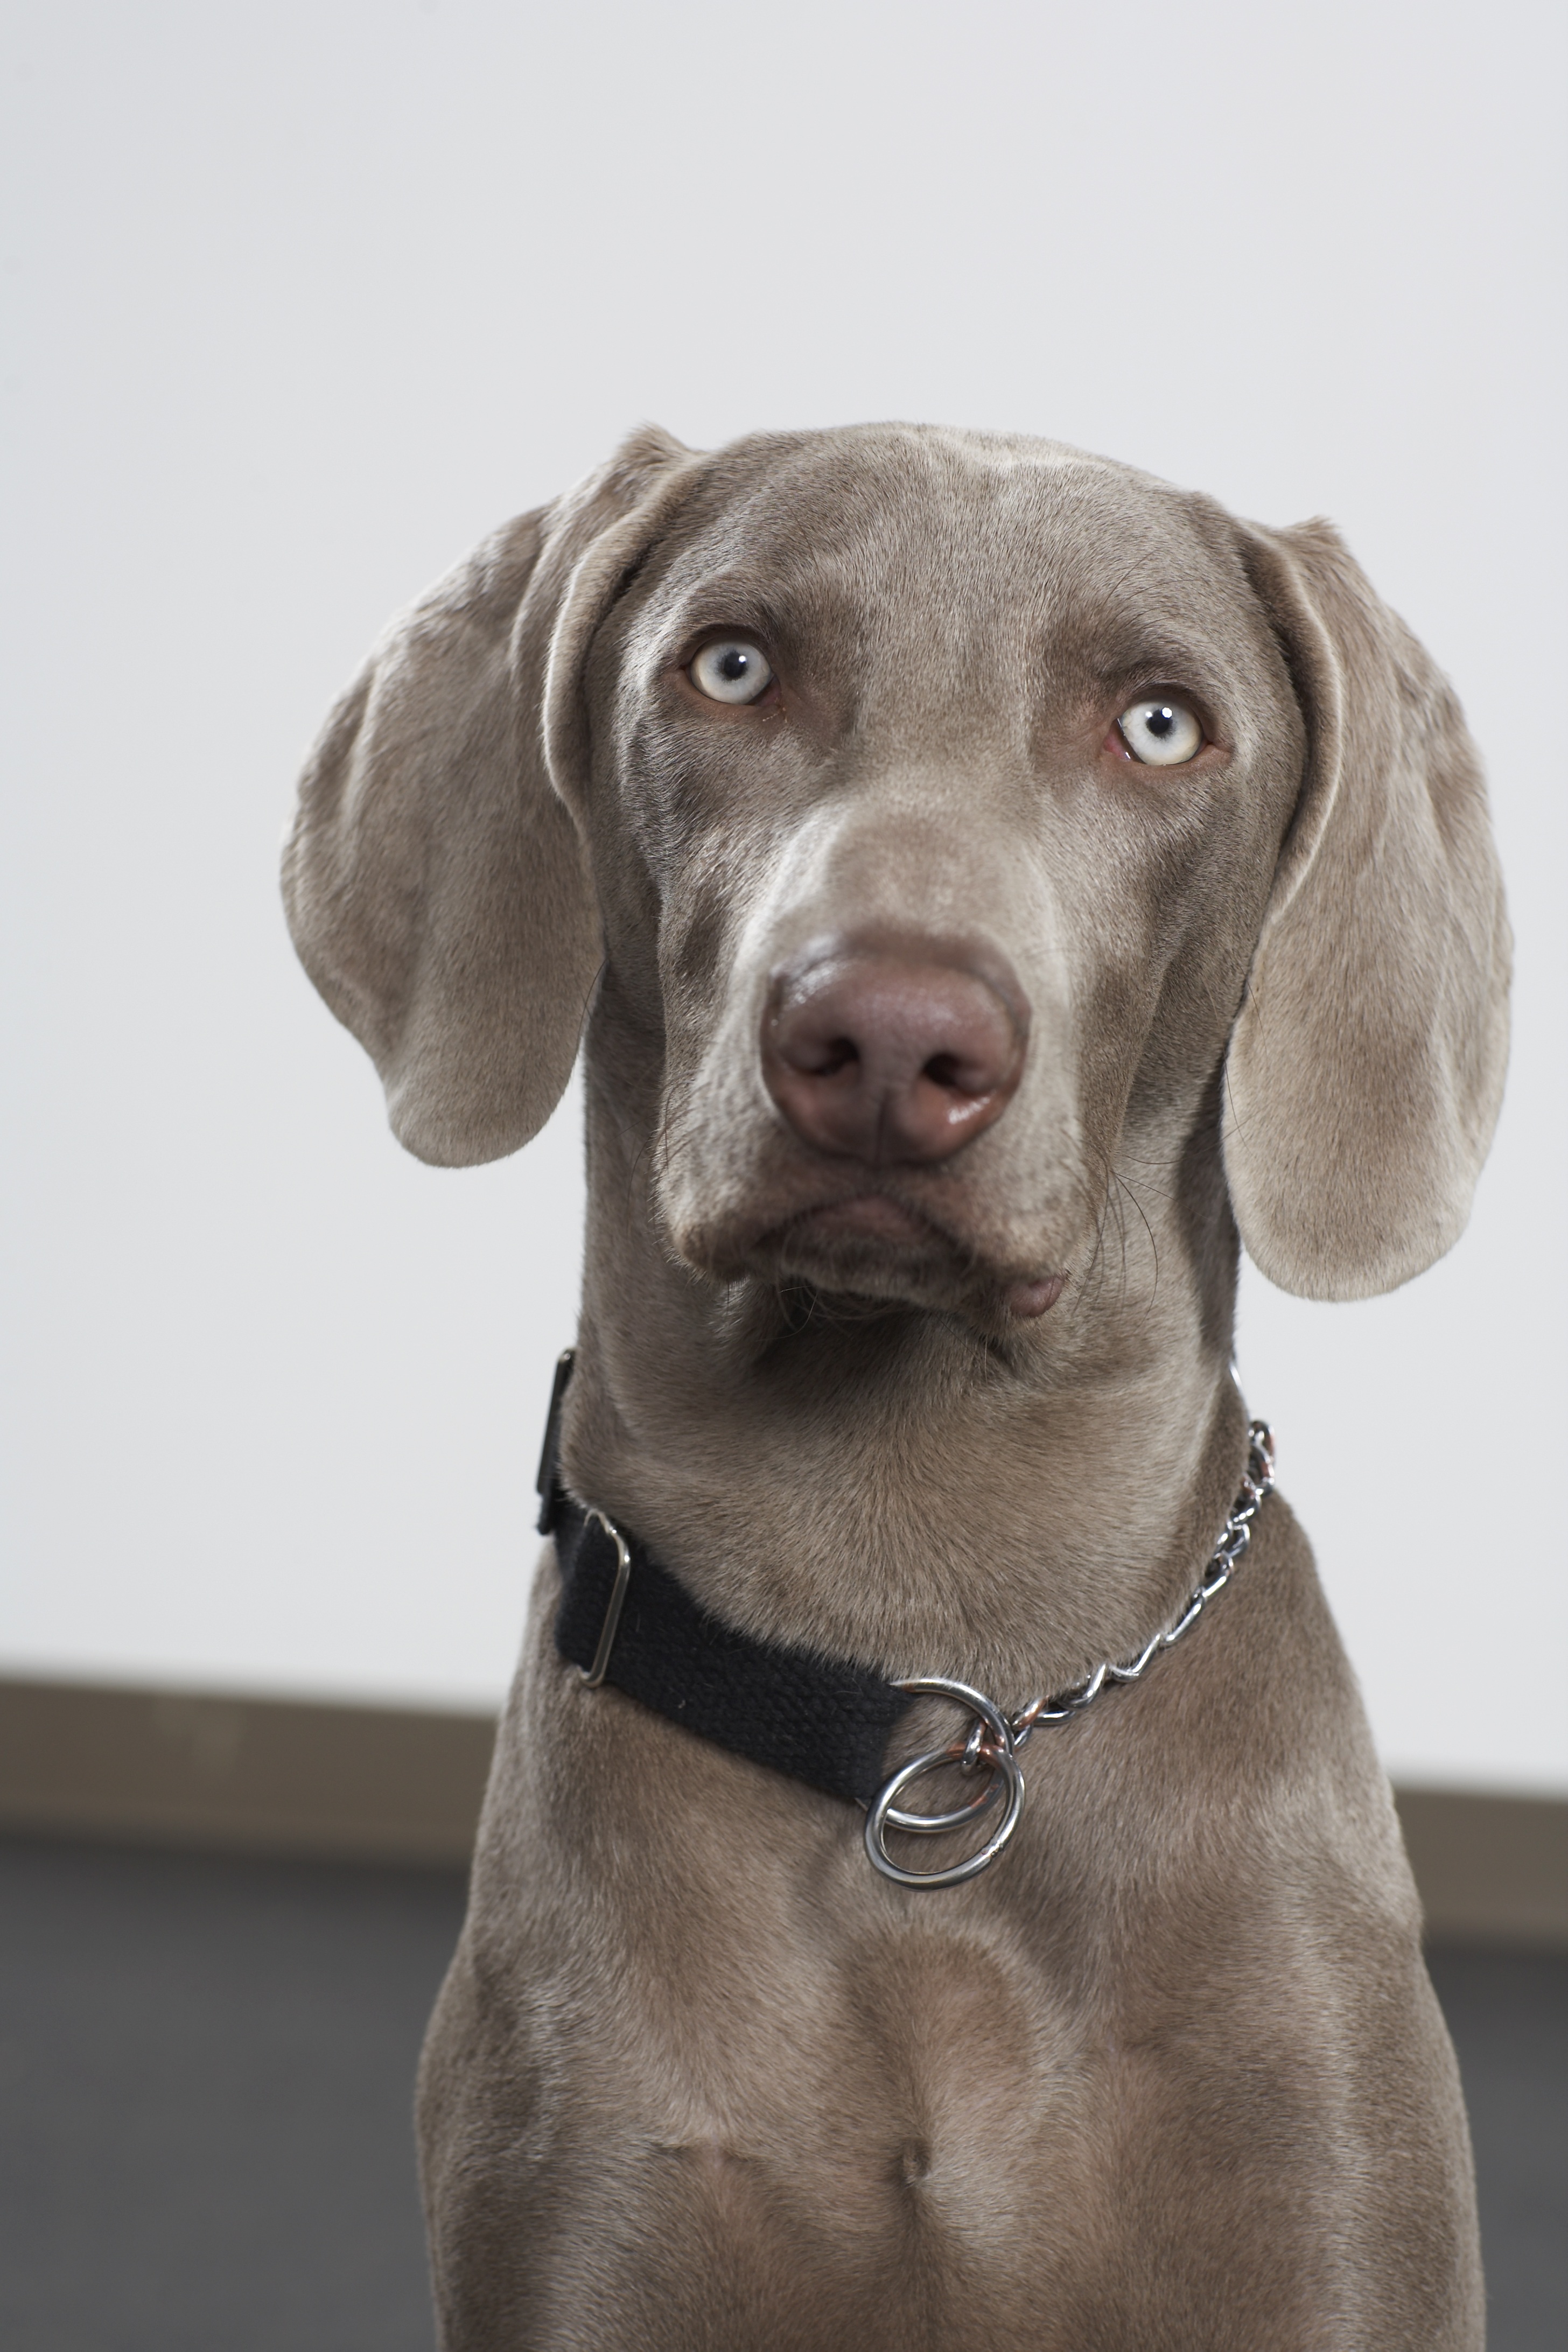
dog, canine, pet, mammal, weimaraner, vertebrate, dog breed, breed, purebred, cute dog, dog like mammal